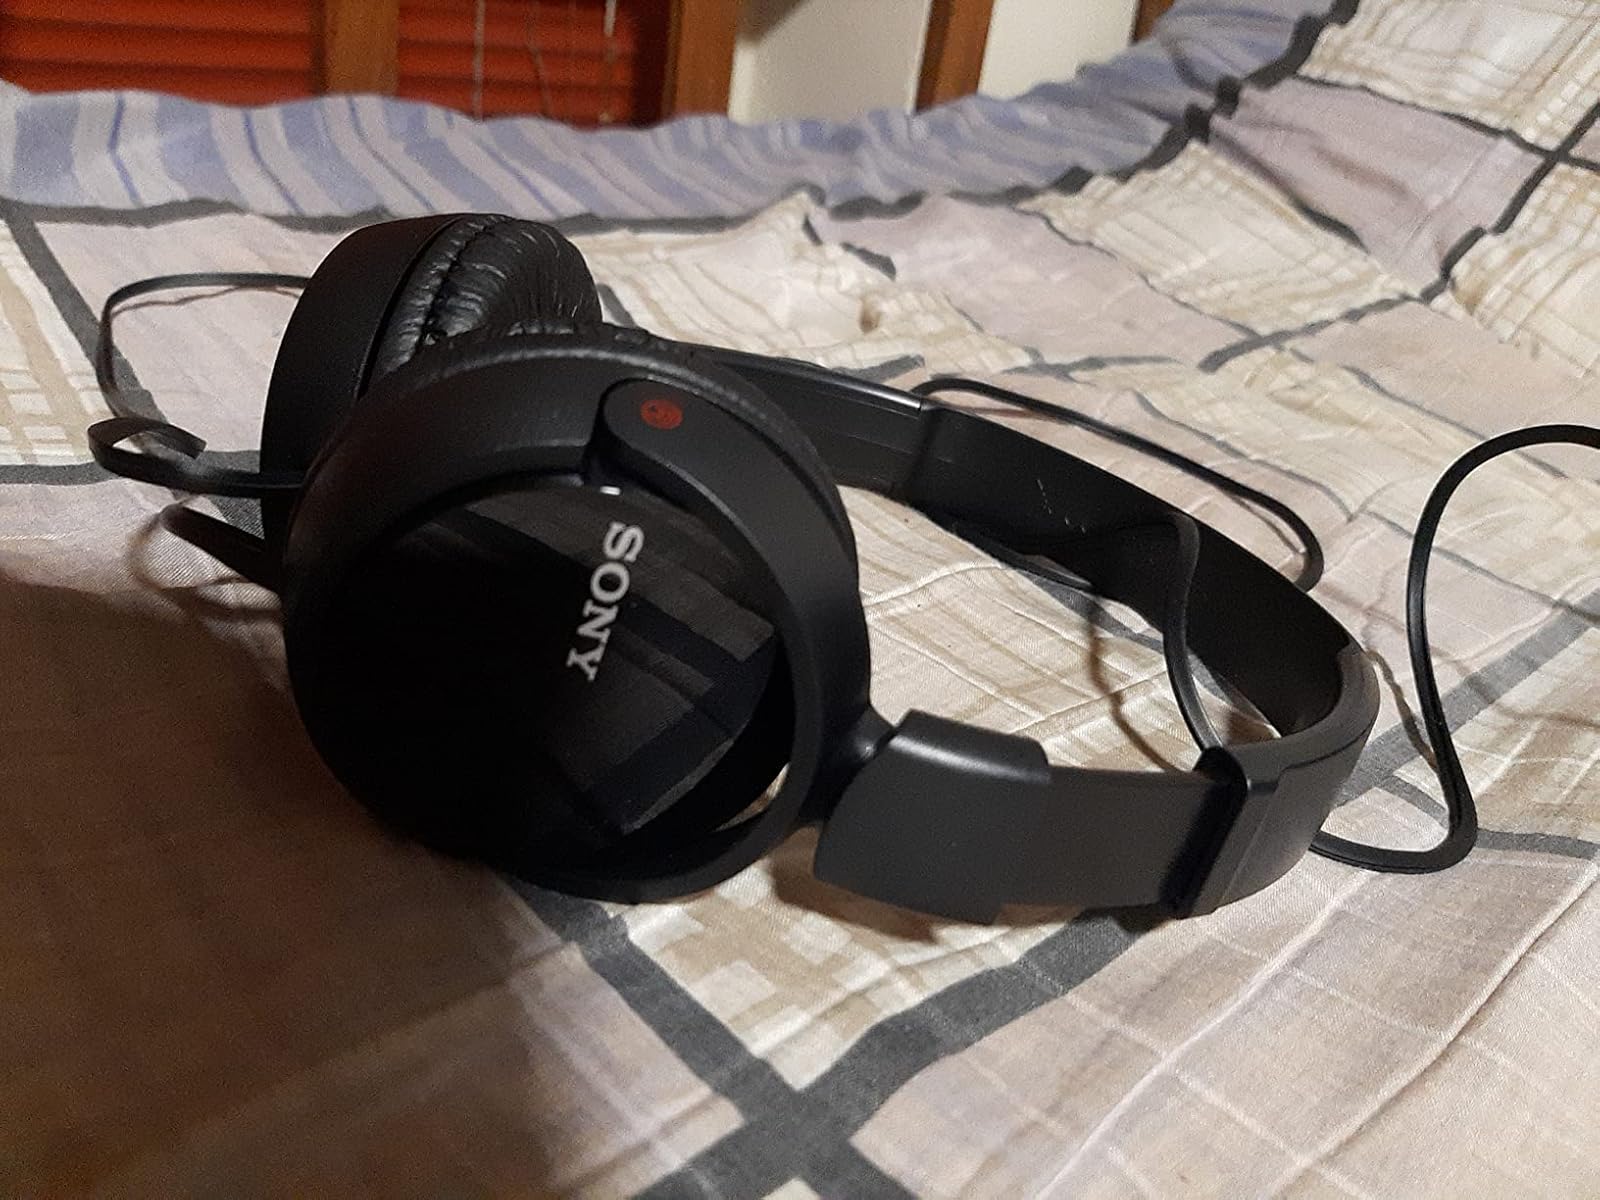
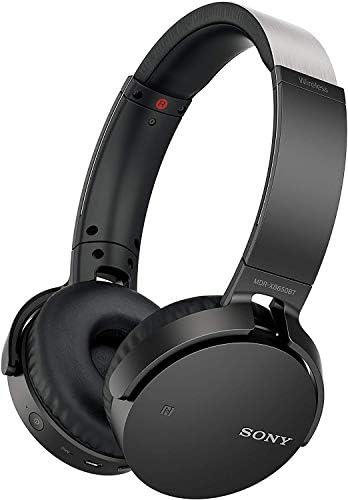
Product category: headphones
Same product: no